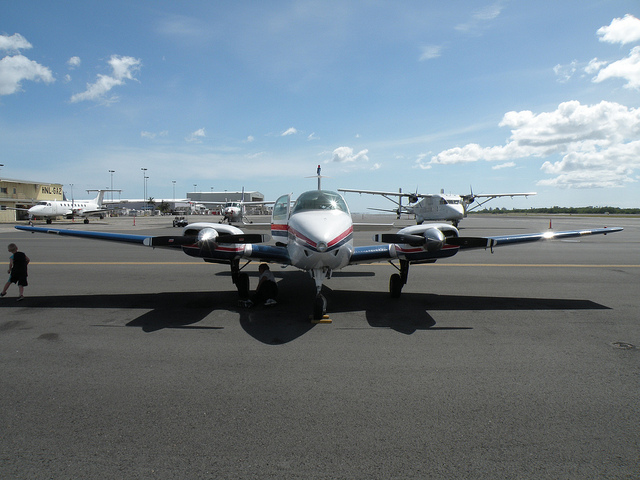
A small aircraft is preparing for takeoff on the tarmac.

Picture of a small aircraft on a runway